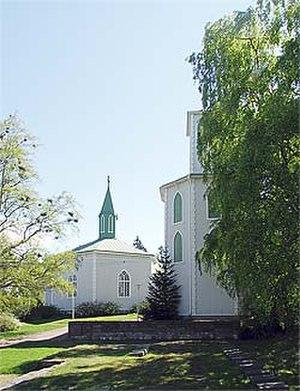
Cet article recense les églises évangéliques-luthériennes de Finlande.
Reposaari est une île située dans l'estuaire de la rivière Kokemäenjoki dans le golfe de Botnie au sud de la Finlande.